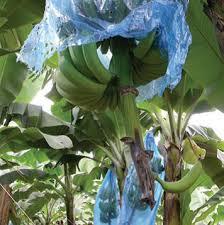
Matunda ya ndizi, yenye rangi ya kijani, yanaonekana yamefunikwa, na neti, yenye rangi ya buluu, shuguli hii imefanywa, ili kusuiya, wadudu kukula ndizi.